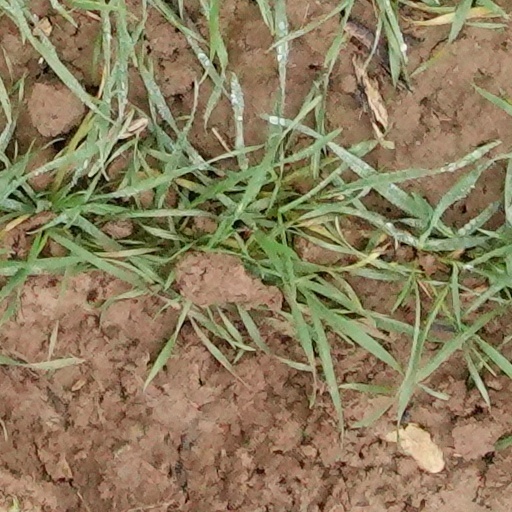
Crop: wheat